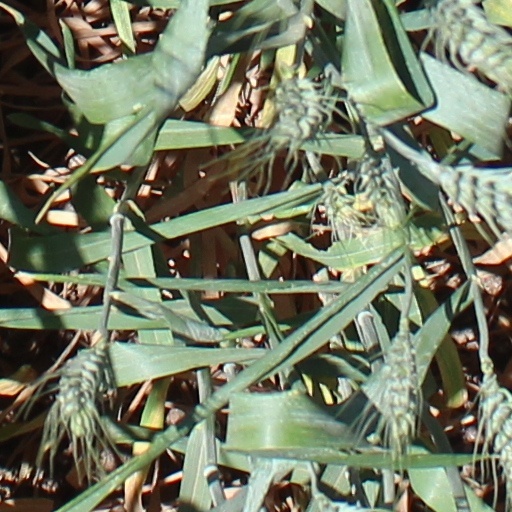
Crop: wheat